Cradley Heath

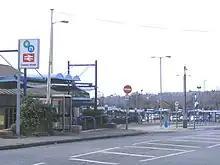
Cradley Heath Interchange

Cradley Heath railway station and the adjacent bus station form the Cradley Heath Interchange. The station is on the Birmingham to Worcester line, with regular services between the two. Bus services run to Birmingham, Dudley, Halesowen, the Merry Hill Shopping Centre, Walsall and West Bromwich.